Nashville Basin

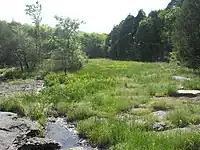
Nashville Basin fen

The Nashville Basin, also known as the Central Basin, is a term often used to describe the area surrounding Murfreesboro, Tennessee, in which Nashville is located. The Central Basin was caused by an uplifting which produced a dome known as the Nashville Dome. The Nashville Dome is evidenced by the underlying rock strata that all dip downward away from Nashville. The uplifting of the Nashville Dome fractured overlying strata, making it more easily eroded, and thus the "dome" resulted in a "basin". Uplifted strata in the center of a geological dome have higher potential erosive energy than the surrounding strata, because they are physically higher. Erosion thus acts on the uplifted area at a greater rate than on the surrounding flat-lying area, creating a low area, i.e., a basin. This area is more correctly referred to as the "Central Dome" of Tennessee.